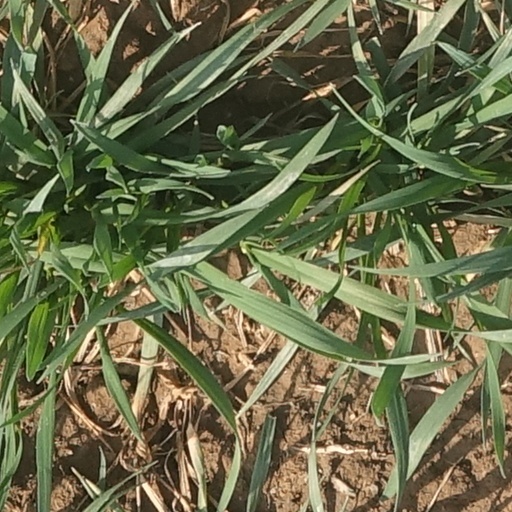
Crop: wheat